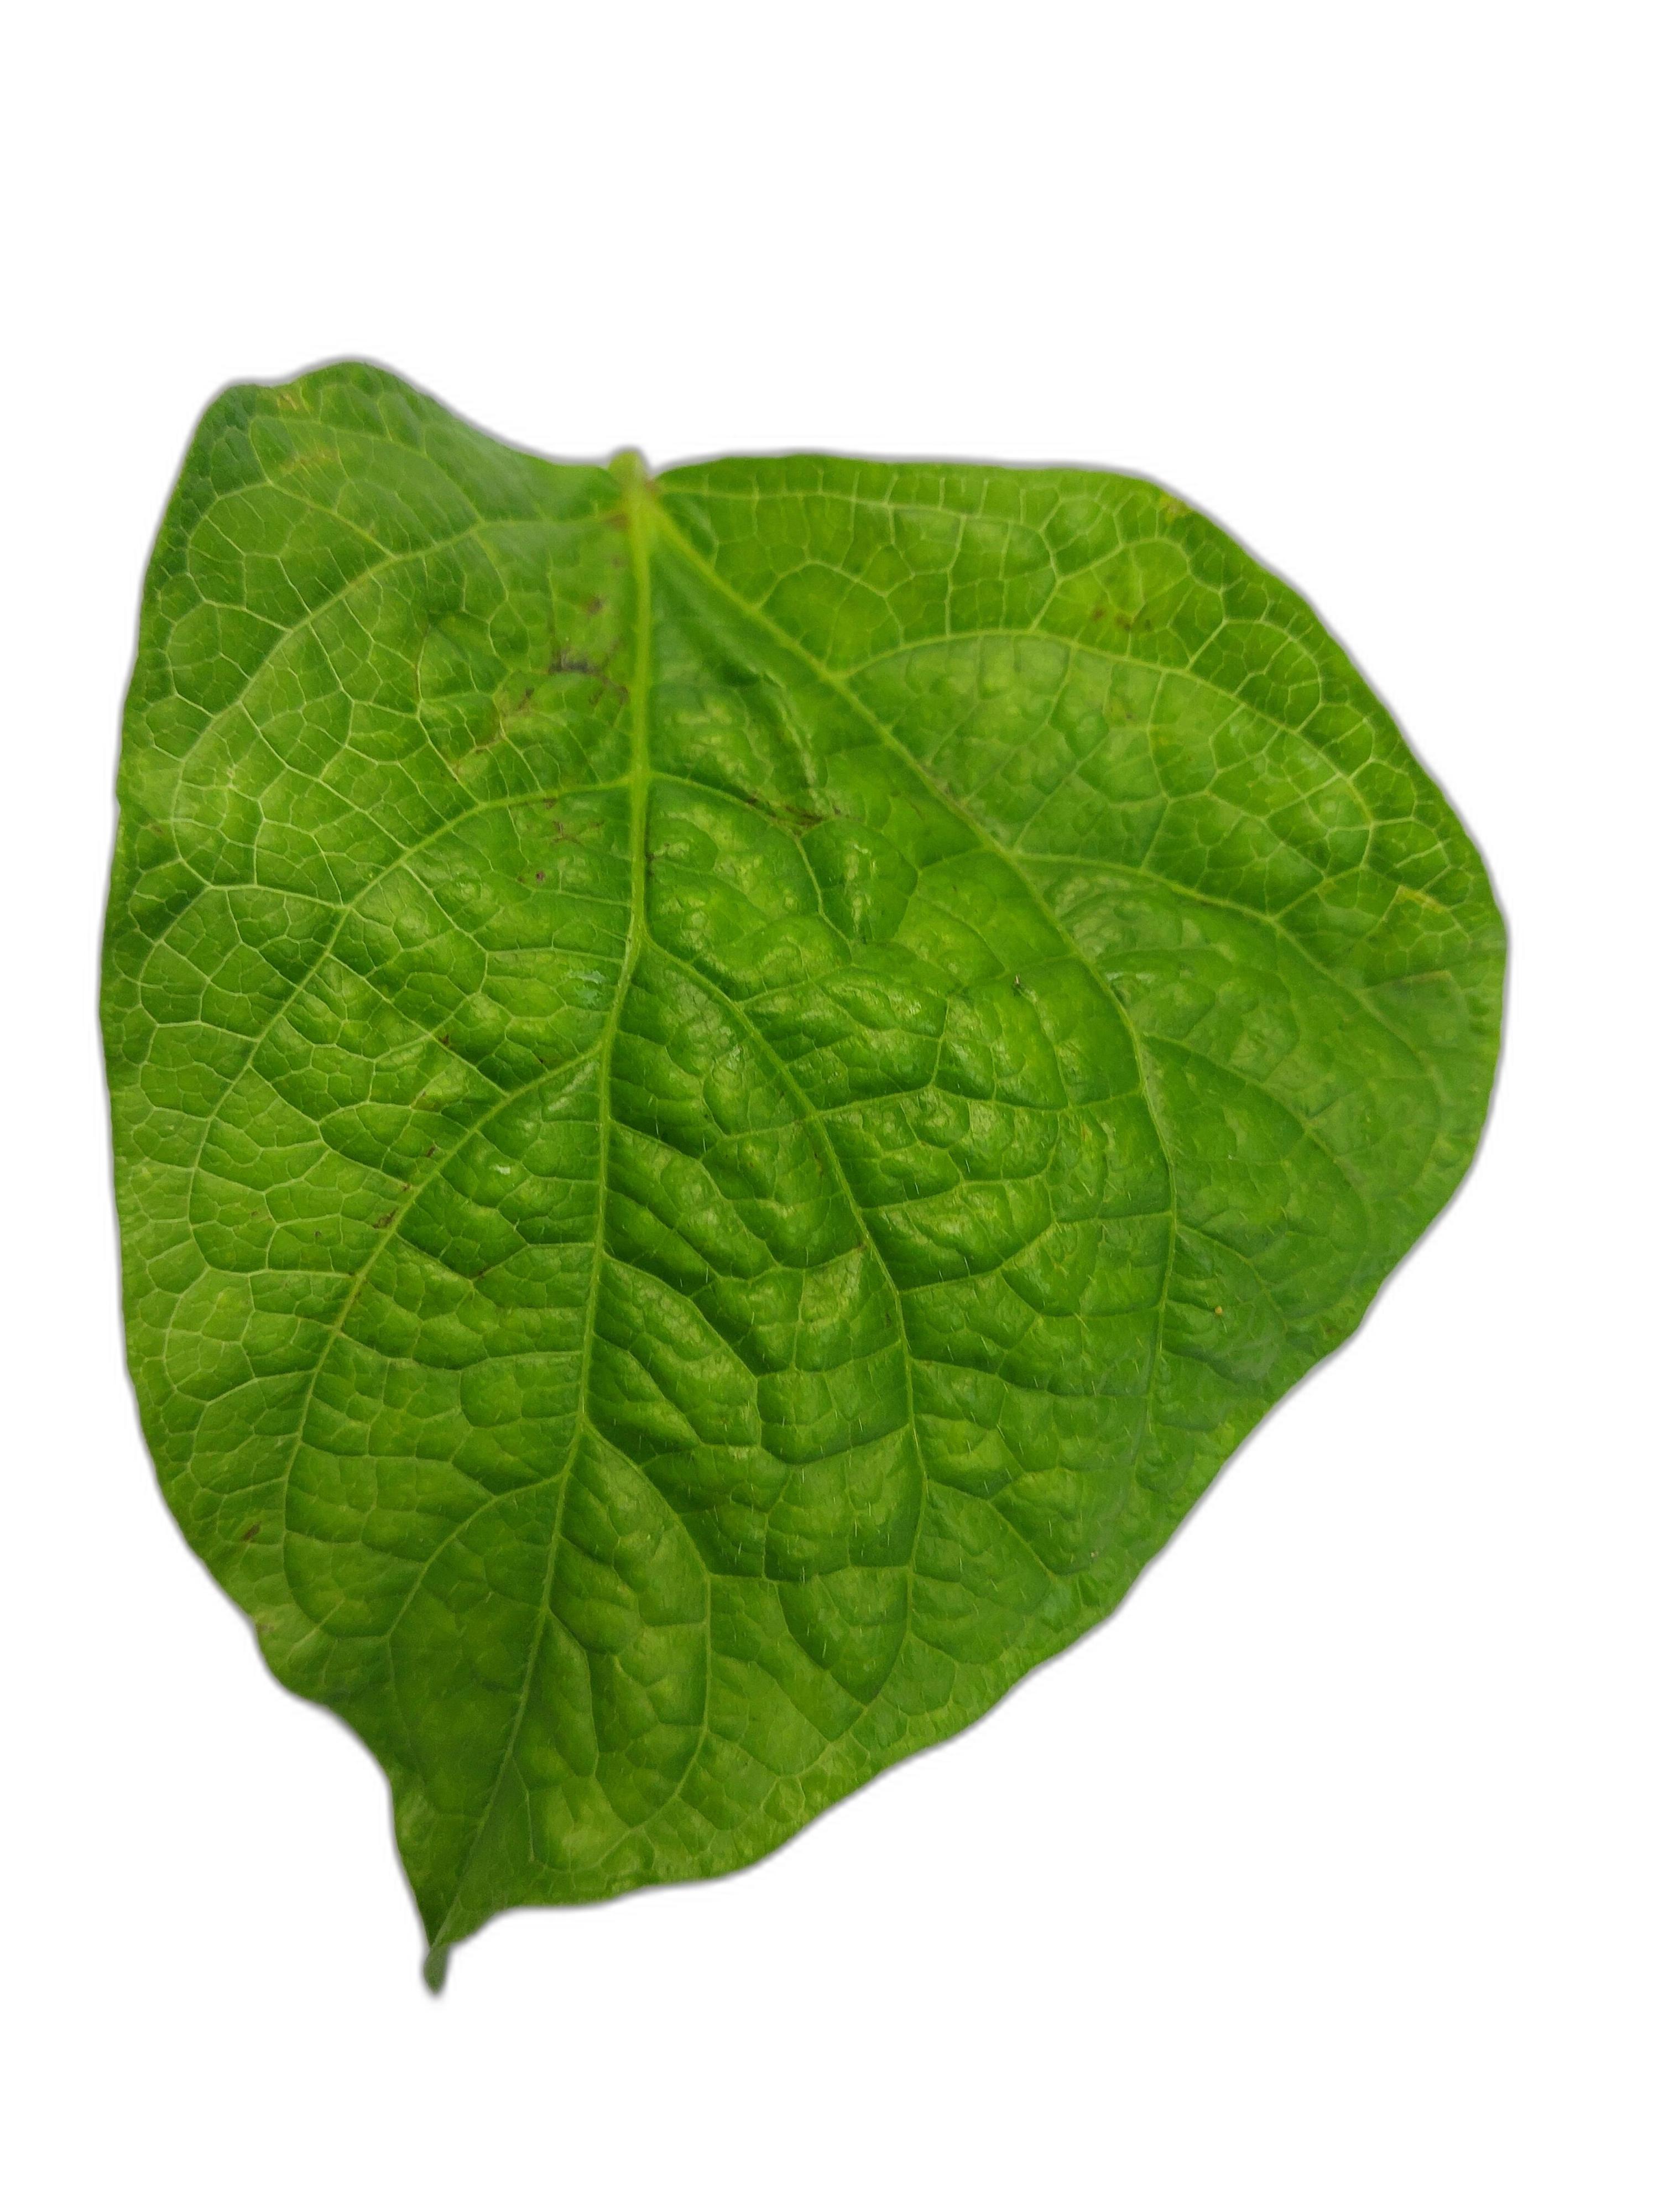
Label: Leaf Crinkle